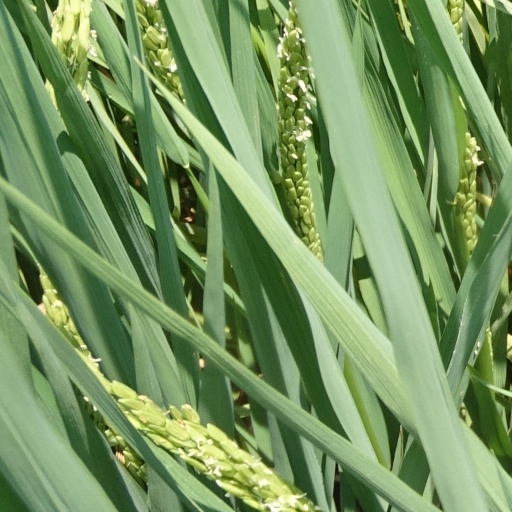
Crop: rice